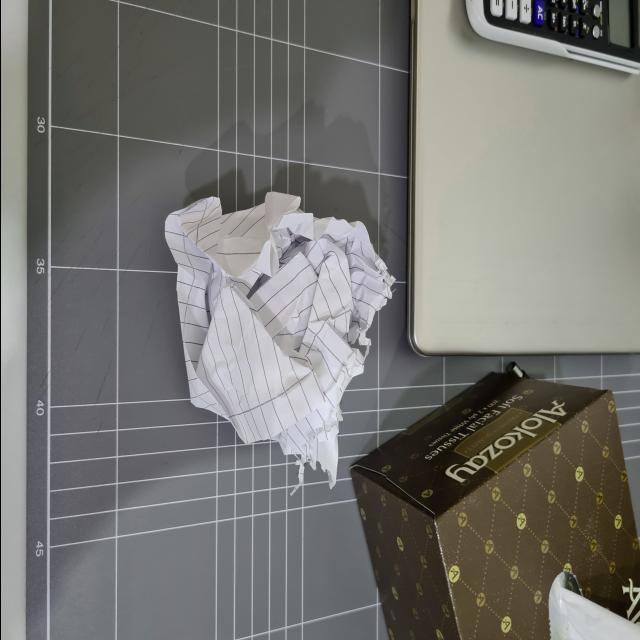
Label: tissues